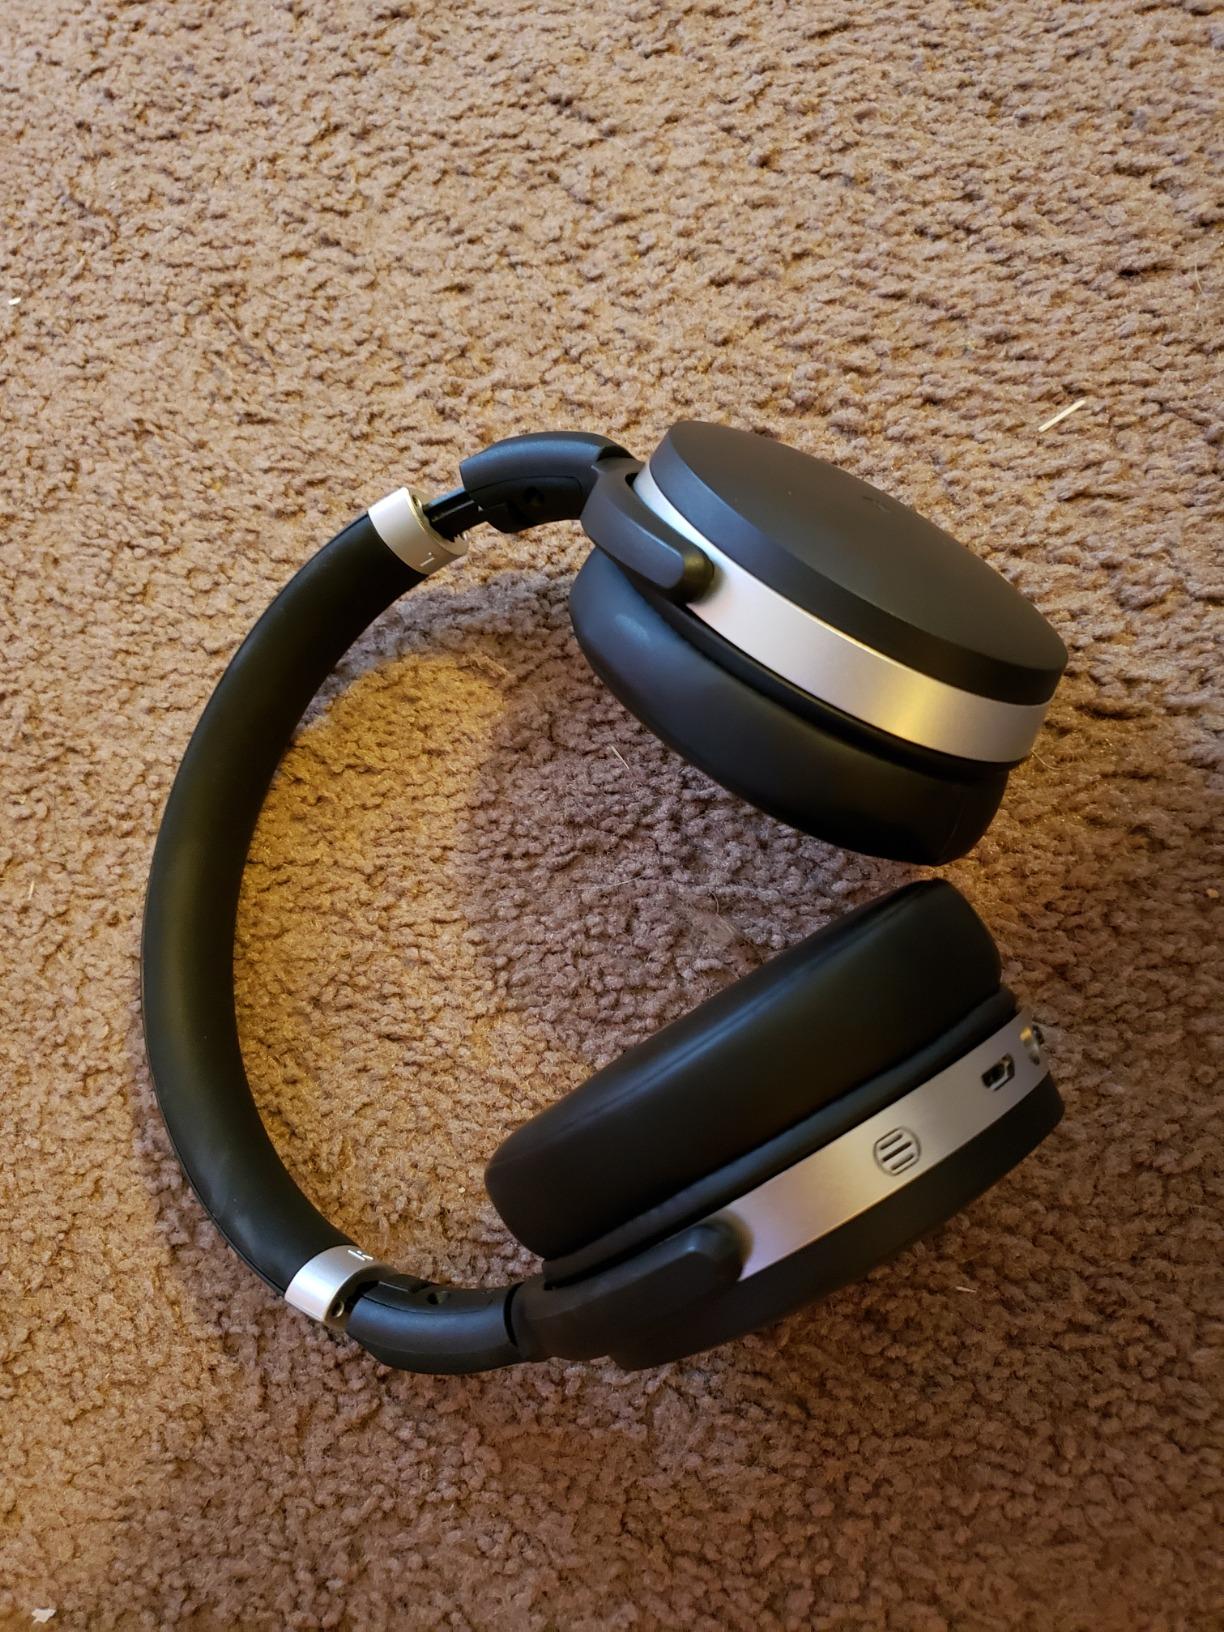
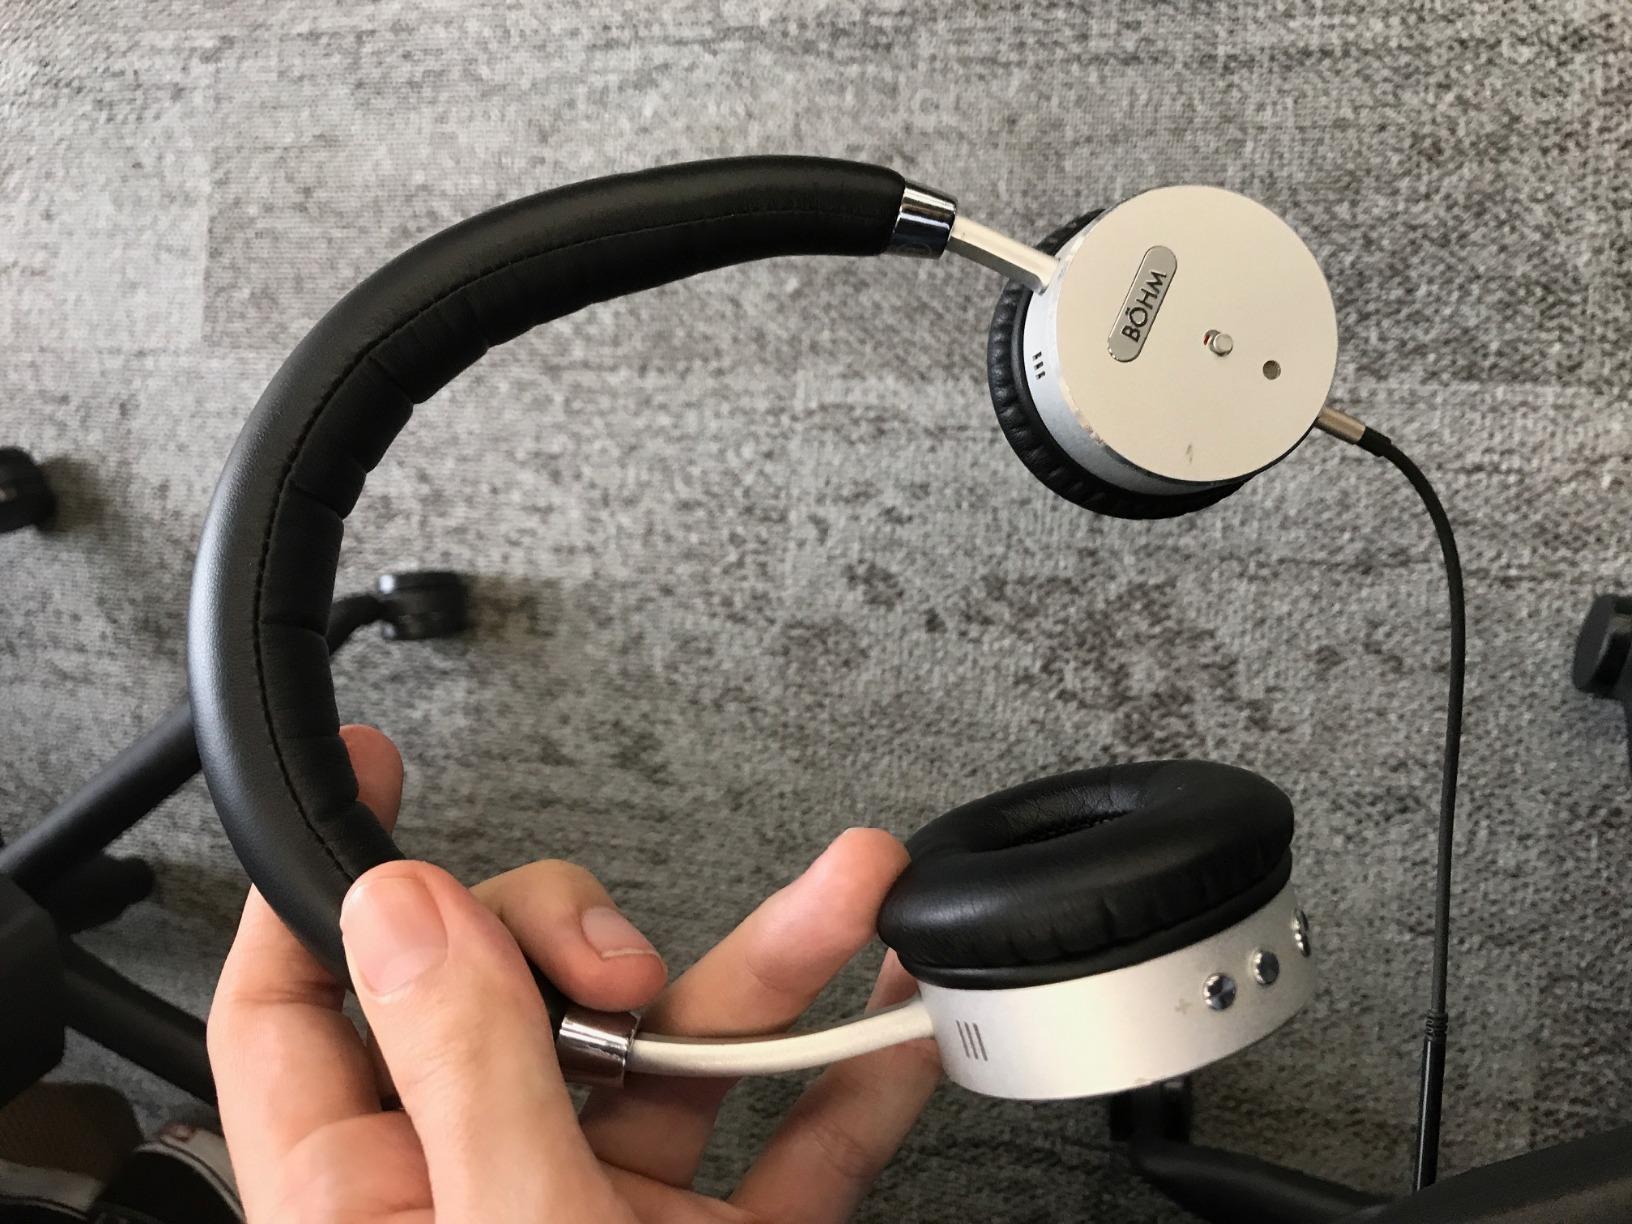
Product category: headphones
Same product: no